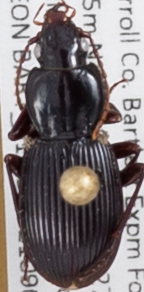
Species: Pterostichus tristis
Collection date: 2021-09-08 04:00:00
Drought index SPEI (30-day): -0.438
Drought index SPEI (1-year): -0.922
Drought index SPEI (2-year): -0.676